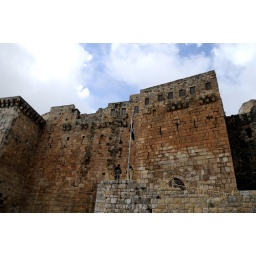
The state of psychological security can be reflected by how the door to your house is opened...